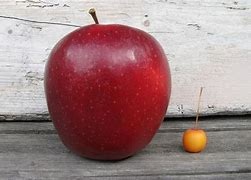
Label: apple